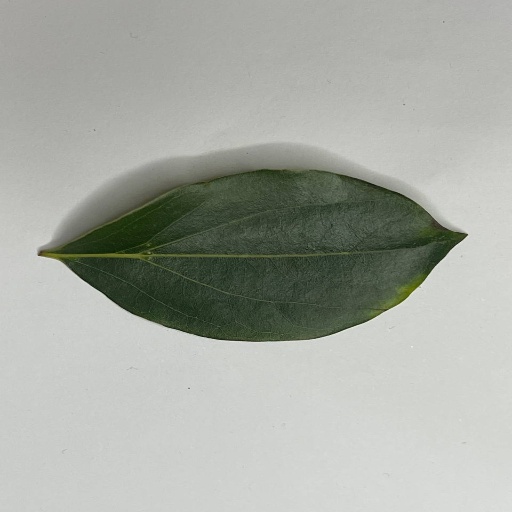
Species: Camphor
Leaf condition: Healthy Leaf